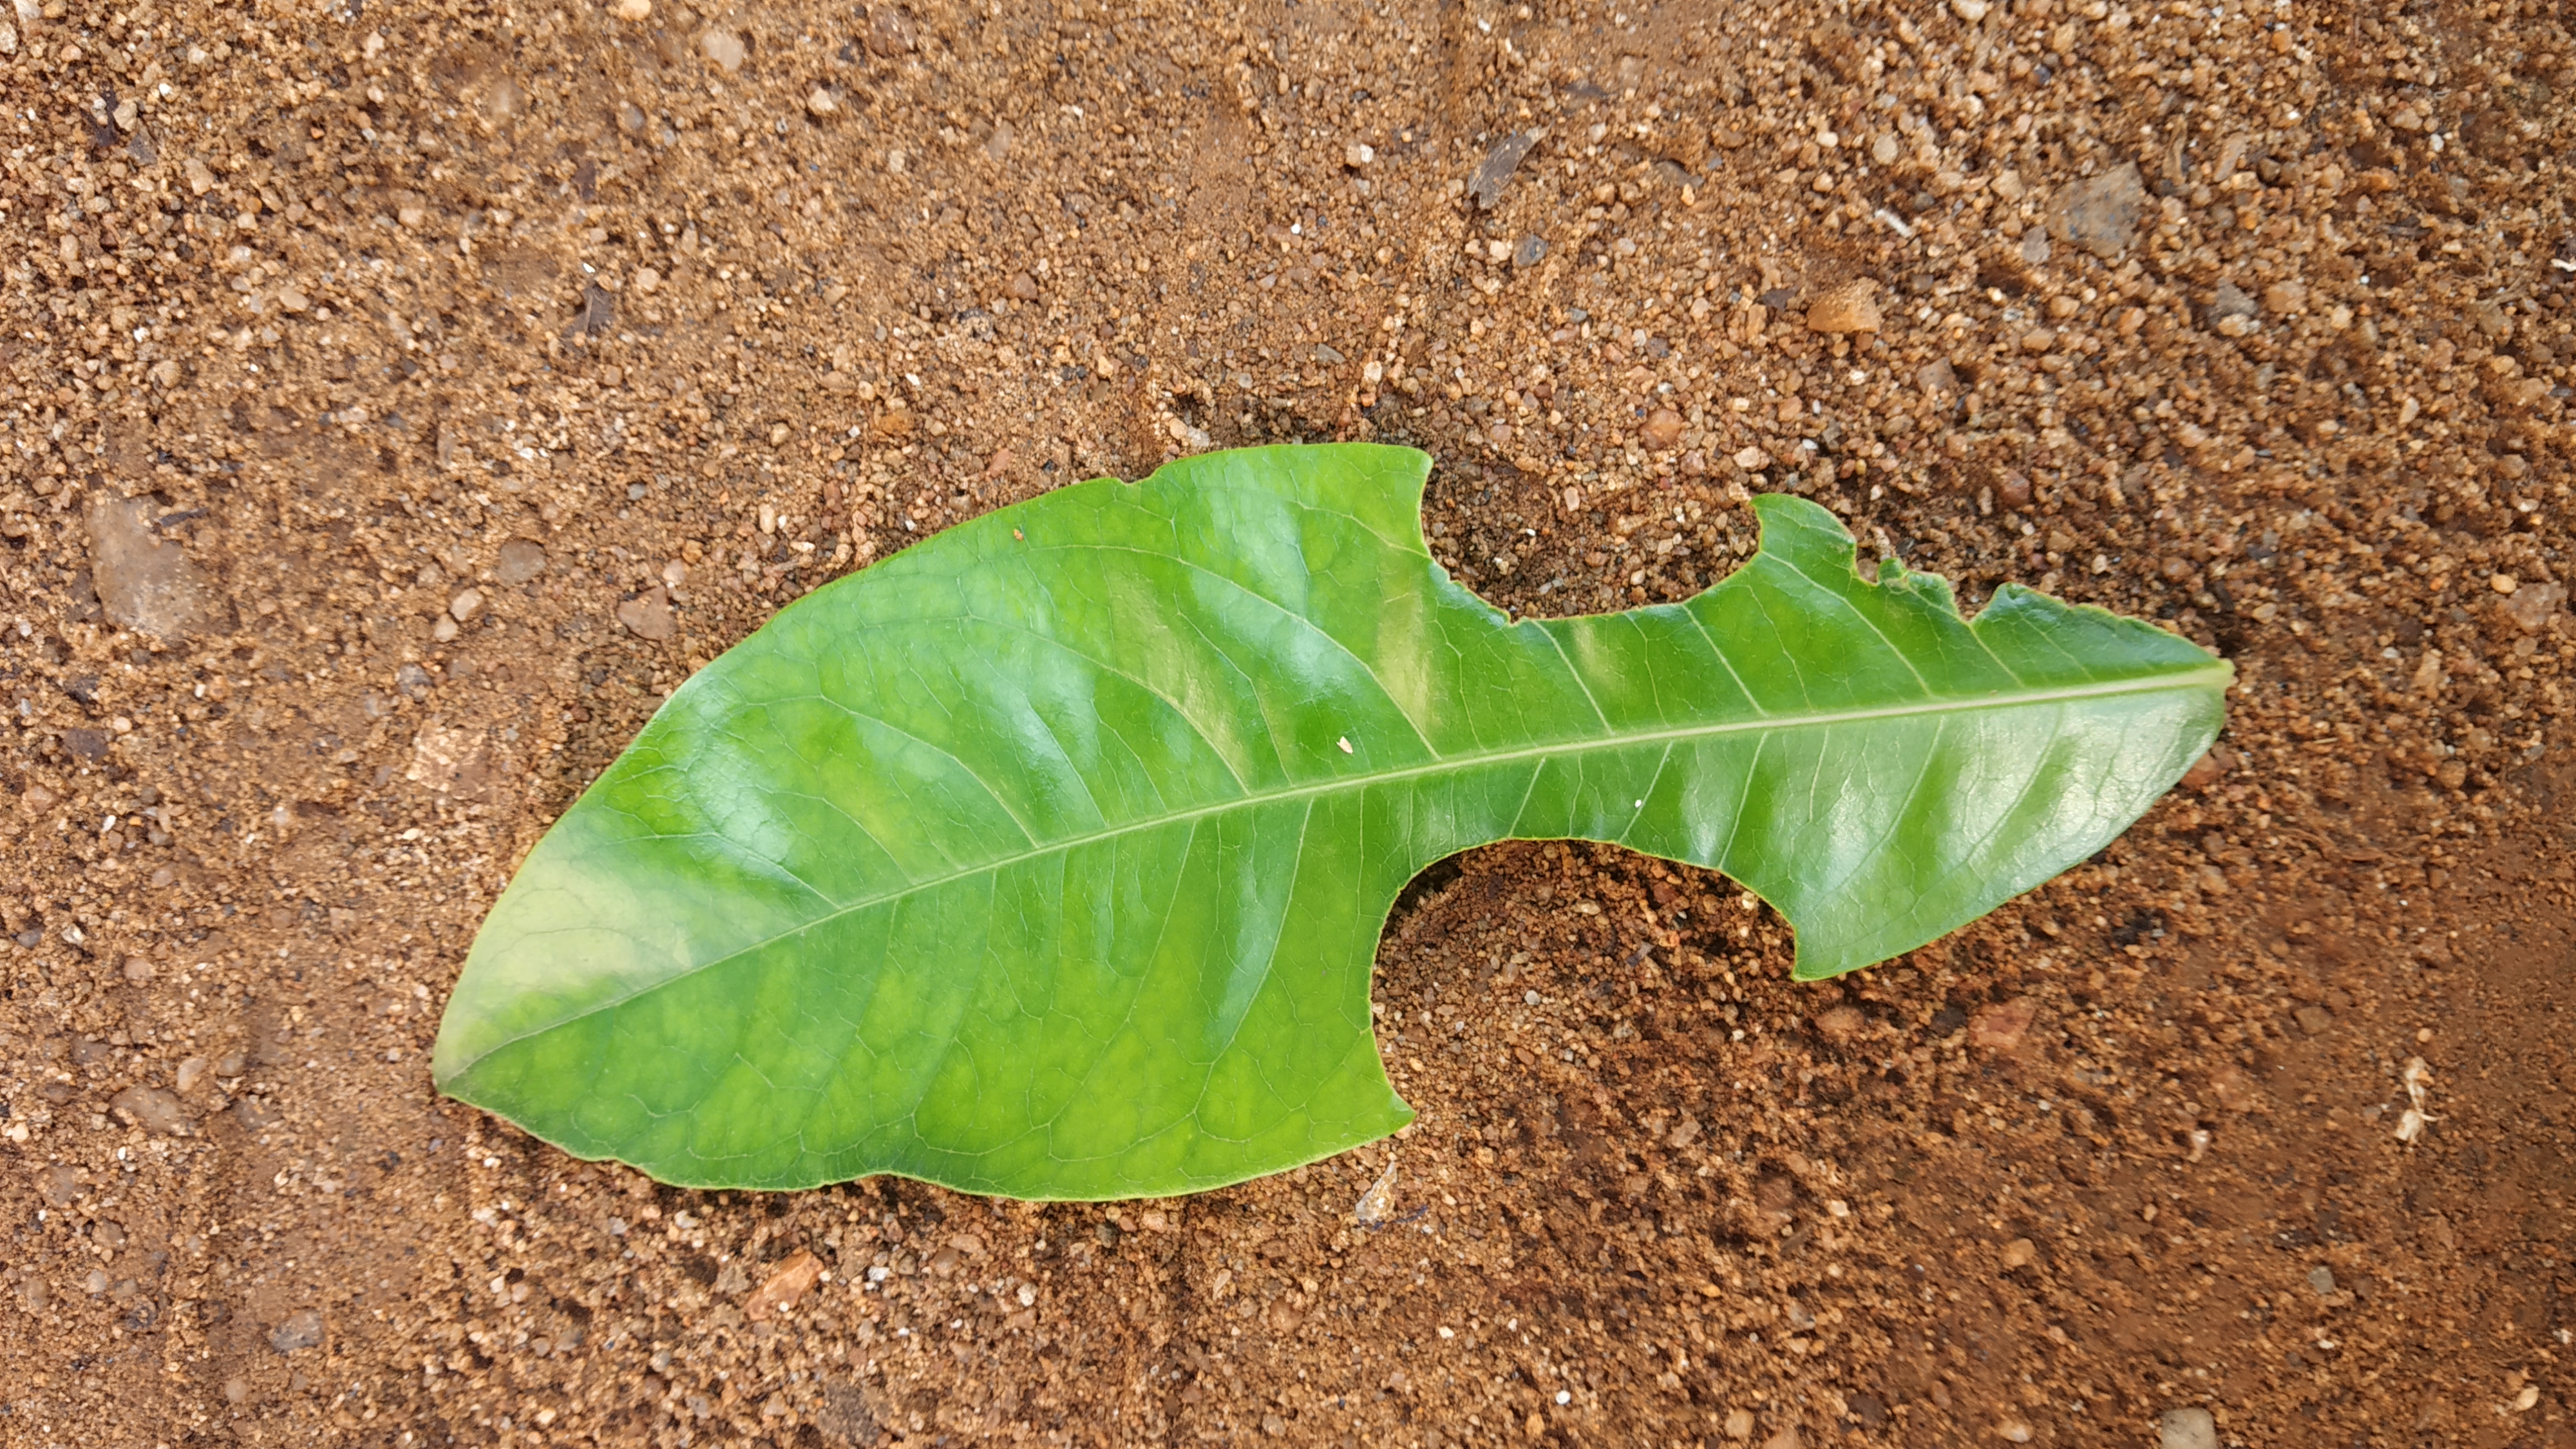
Plant: kepala